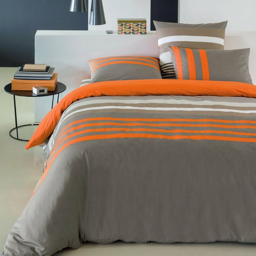
more bedding to match - no weird shapes on this one